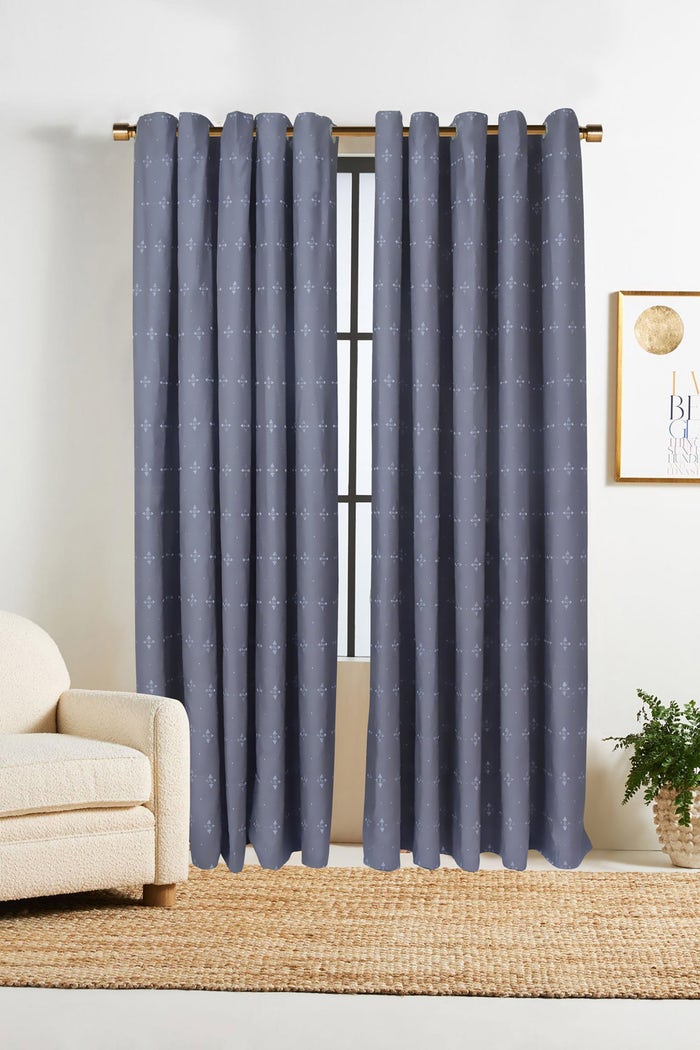
blue jacquard blackout curtain